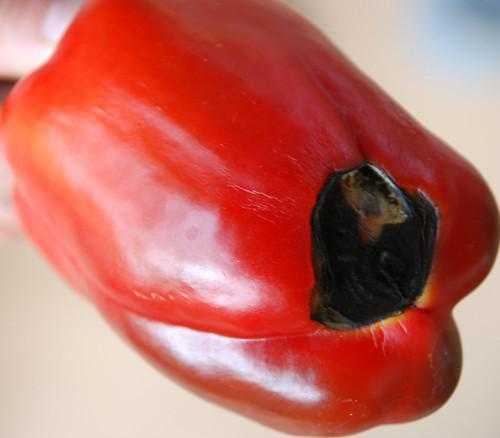
Plant: Bell pepper
Disease: bell pepper blossom end rot